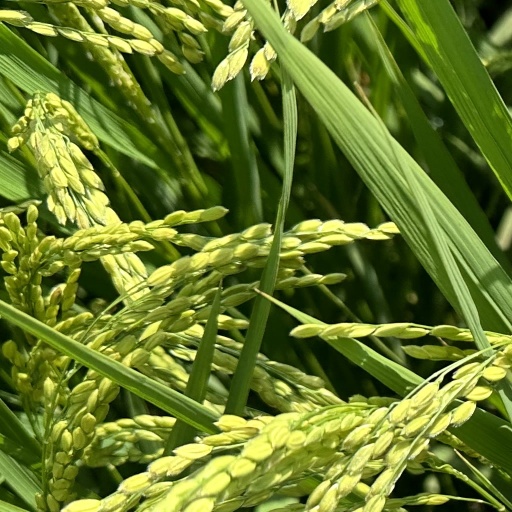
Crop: rice